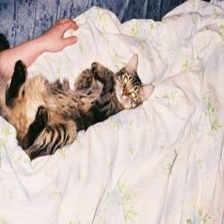
Species: cat
Breed: Bengal